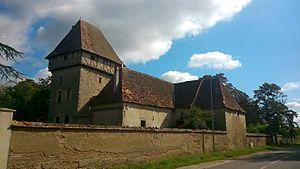
Prieuré-Donjon de La Ferté-Hauterive This building is inscrit au titre des Monuments Historiques. It is indexed in the Base Mérimée, a database of architectural heritage maintained by the French Ministry of Culture,
Cet article recense une partie des monuments historiques de l'Allier, en France.
Le prieuré-donjon de La Ferté-Hauterive est un prieuré situé à La Ferté-Hauterive, en France.
La Ferté-Hauterive est une commune française, située dans le département de l'Allier en région Auvergne-Rhône-Alpes.